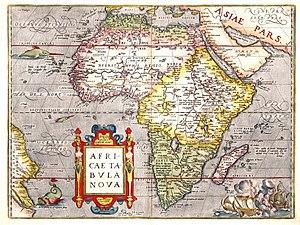
L’île Saint-Mathieu est une île fantôme, indiquée sur plusieurs cartes du début du XVIᵉ siècle au début du XXᵉ siècle, environ 1 000 kilomètres au nord-est de l'île de l'Ascension, approximativement à 2°S et 8°W. Elle aurait été découverte par des explorateurs portugais en 1516, le jour de la Saint-Mathieu. García Jofre de Loaísa l'aurait visitée le 20 octobre 1525, au cours d'un voyage en direction des Moluques. Elle apparaît sous ce nom sur plusieurs cartes à partir du début du XVIᵉ siècle, notamment la carte du continent africain Africae Tabula Nova d'Abraham Ortelius. James Cook tente en vain de l'atteindre en 1775, au cours de son deuxième voyage. Peter Leonard indique que l'erreur pourrait venir d'une confusion avec l'île d'Annobón, située à la même latitude, mais à 5°38' E de longitude. Elle disparaît progressivement des cartes entre le début du XIXᵉ siècle et le début du XXᵉ siècle.